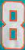
Number: 8